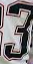
Number: 3